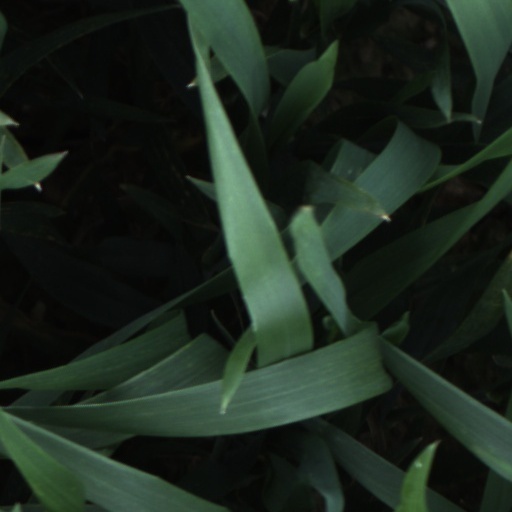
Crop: wheat